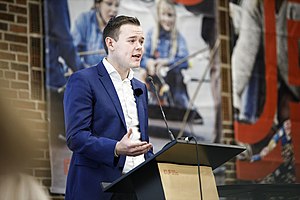
Chris Holst Preuss
Chris Preuss
Chris Holst Preuss er en dansk politiker fra Venstre, som var landsformand for Venstres Ungdom 19. september 2015 - 16. september 2017. Den 11. juni 2019 blev han udpeget som ny formand for Dansk Ungdoms Fællesråd.